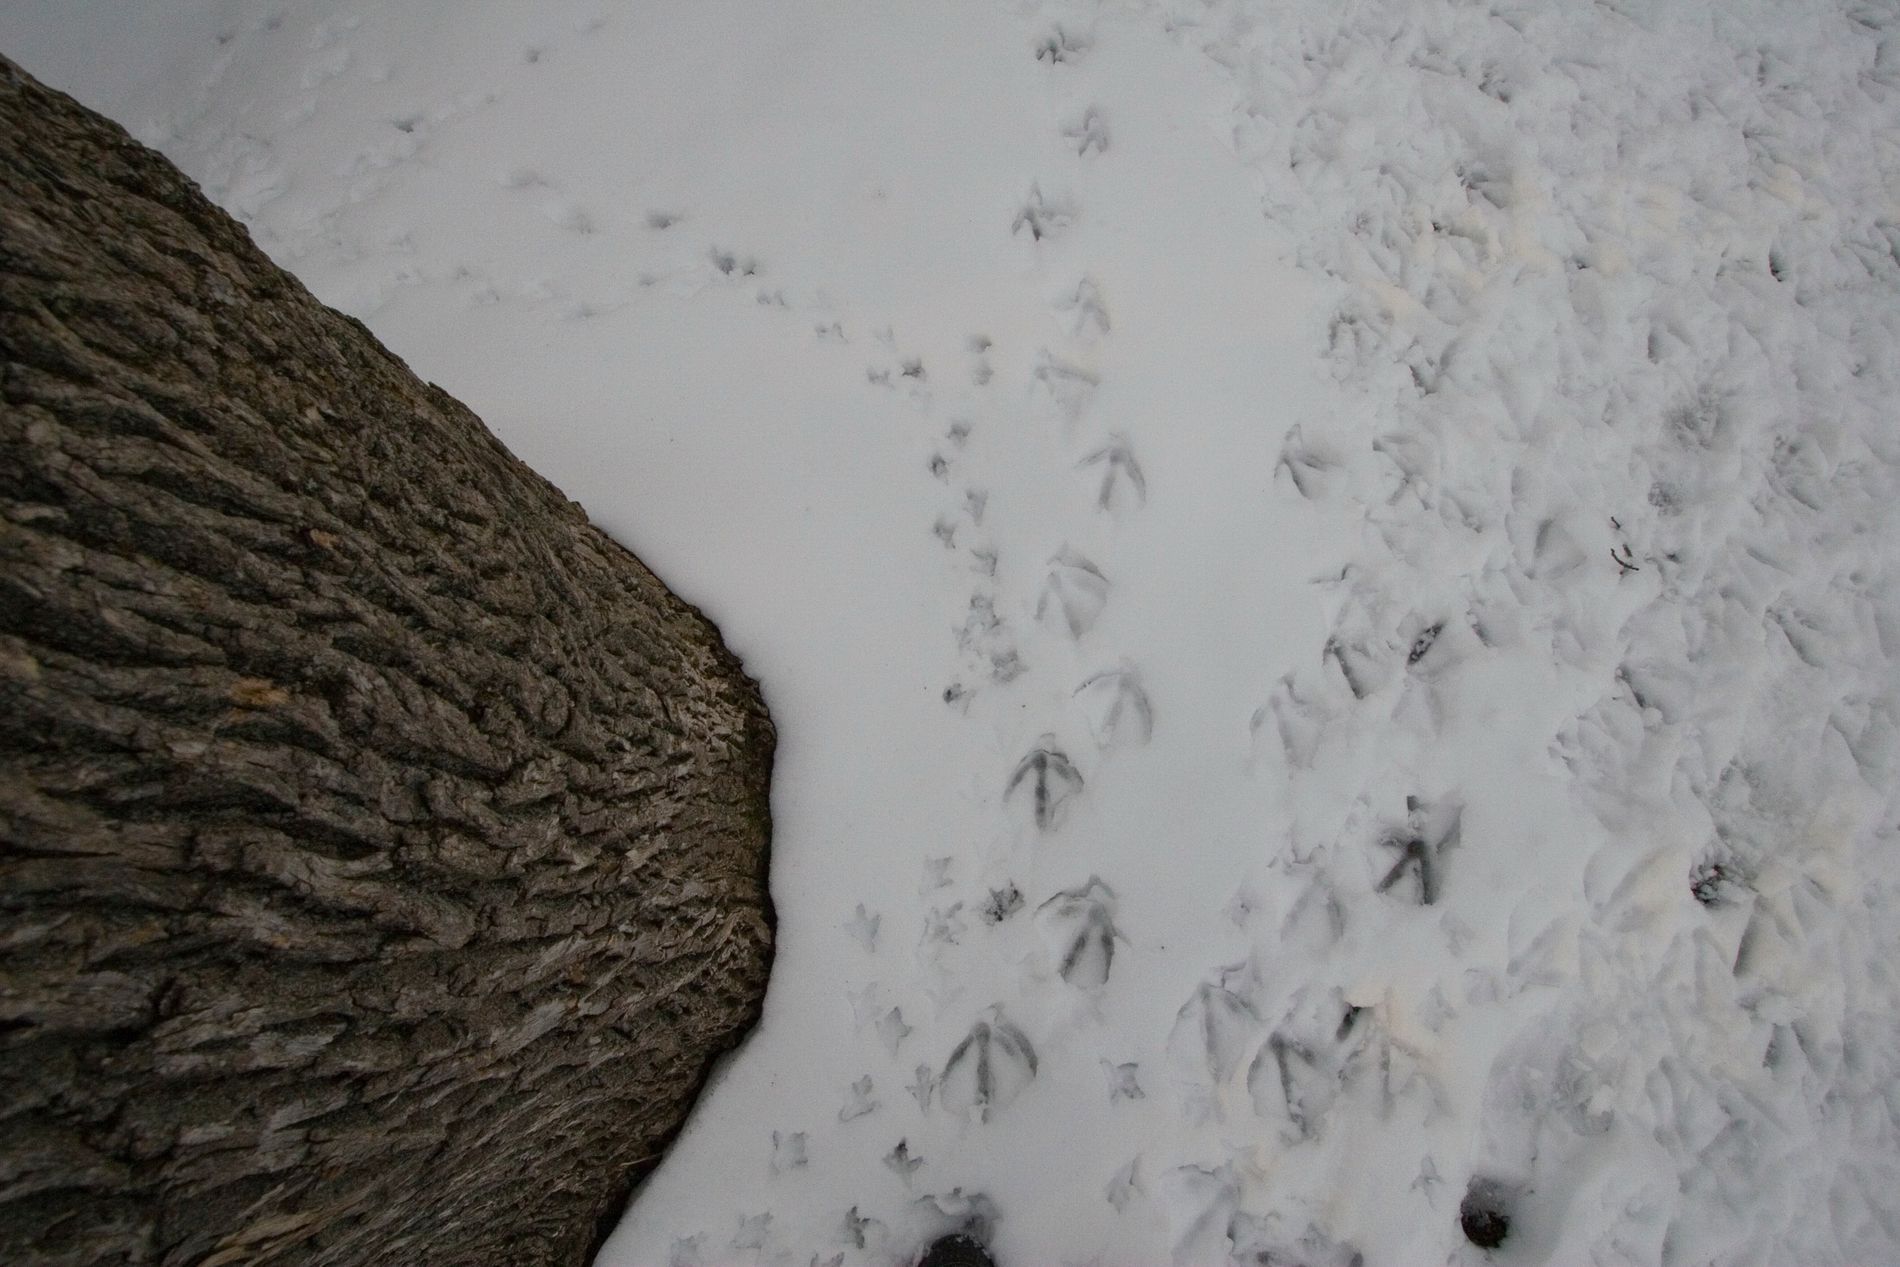
A Tree Trunk.
The image is a close up of a tree trunk's textured bark on the left side, contrasted against a snow covered surface on the right.
a series of distinct animal tracks likely bird footprints creating a pattern of small, three pronged impressions across the snowy surface.
A winter landscape captured in natural daylight from a high angle, bird's eye perspective.
The color palette features muted grays, browns, and white.
Style is minimalist nature photography.
Labels: Plant, Tree, Tree Trunk, Footprint, Outdoors, Nature, Snow, Weather, Wood, Footprints
Camera: Canon Canon EOS 20D
Aperture: F11
Exposure: 1/500 sec
ISO: 800
Focal length: 11.0 mm